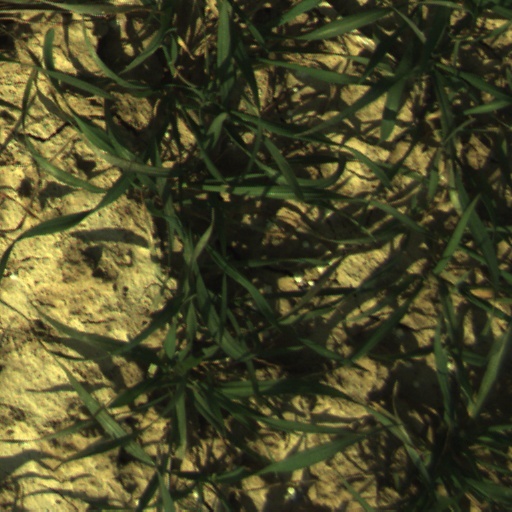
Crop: wheat